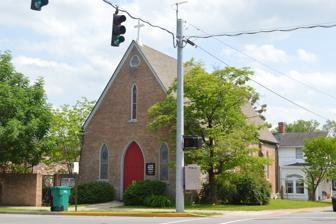
Building: East Shelbyville District
Country: United States of America
Year built: 1867
Historic district in Kentucky, United States United States historic place East Shelbyville District U.S. National Register of Historic Places St. James Episcopal Church Location Roughly E. 3rd St. from Washington to Bradshaw St., Shelbyville, Kentucky Coordinates 38°12′37″N 85°12′46″W / 38.21028°N 85.21278°W / 38.21028; -85.21278 Area 5.1 acres (2.1 ha) Architectural style Bungalow/craftsman, Late Victorian, Federal MPS Shelbyville MRA NRHP reference No. 85001252 Added to NRHP June 12, 1985 The East Shelbyville District , in Shelbyville, Kentucky , is a 5.1 acres (2.1 ha) historic district which is roughly E. 3rd St. from Washington to Bradshaw St.  It was listed on the National Register of Historic Places in 1985. The listing included 37 contributing buildings . It includes mostly one- and two-story brick Federal -style buildings on lots from the original town plat of 1794.  The oldest are five three-bay hall-parlor plan ones on East Main St. built between 1800 and 1825, built of brick laid in Flemish bond . The district includes the Gothic Revival St. James Episcopal Church at the corner of Third and Main, built in 1868. The district was identified and listed as part of a larger study of historic resources in Shelbyville. References